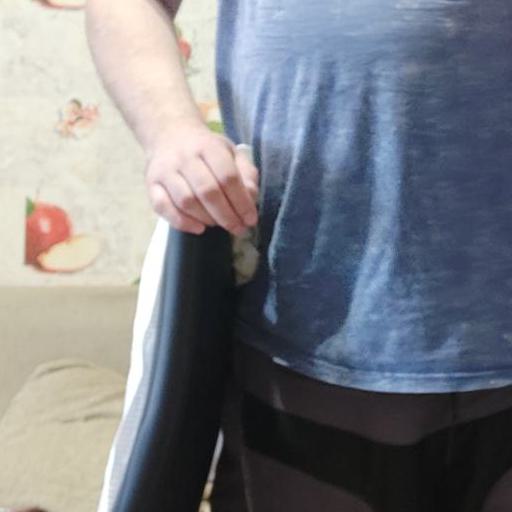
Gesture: no_gesture